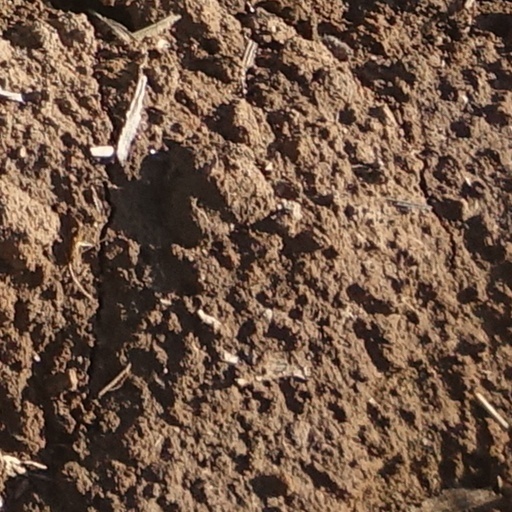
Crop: wheat